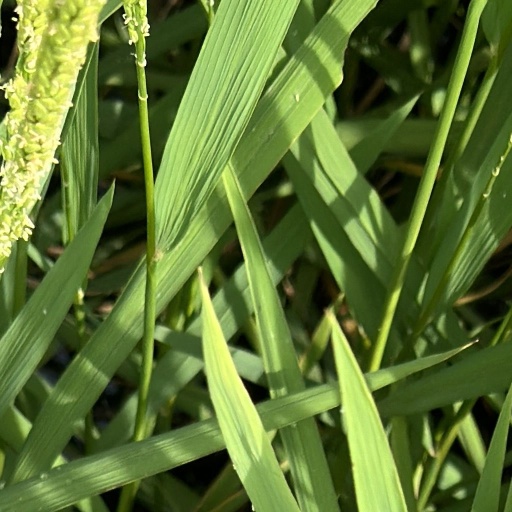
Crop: rice